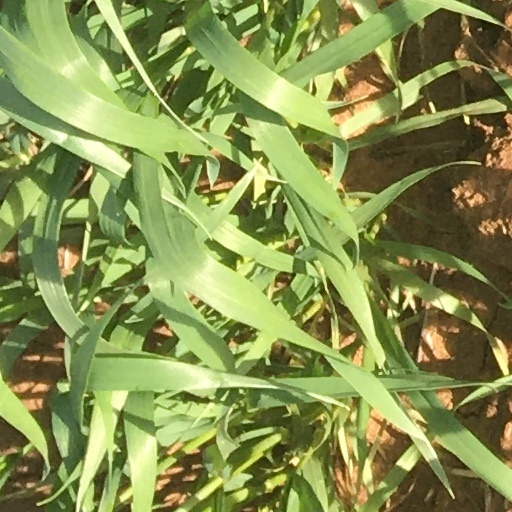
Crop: wheat